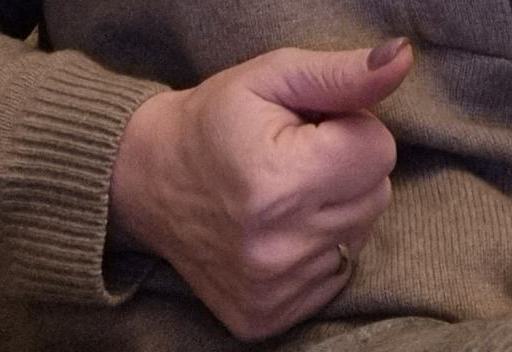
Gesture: no_gesture